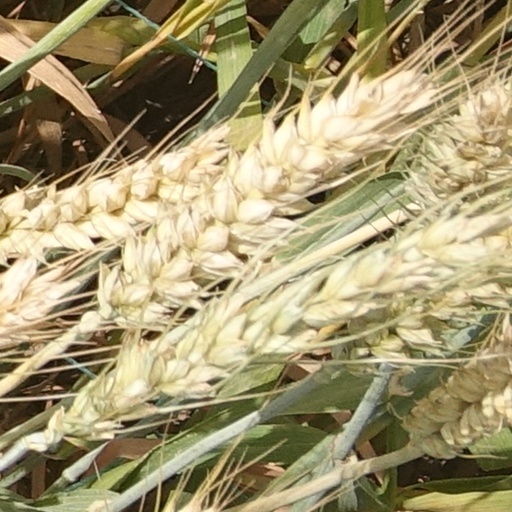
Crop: wheat